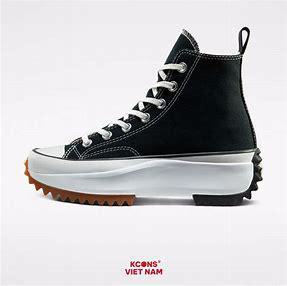
Brand: Converse
Model: Run Star Hike